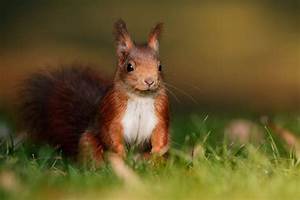
Label: scoiattolo